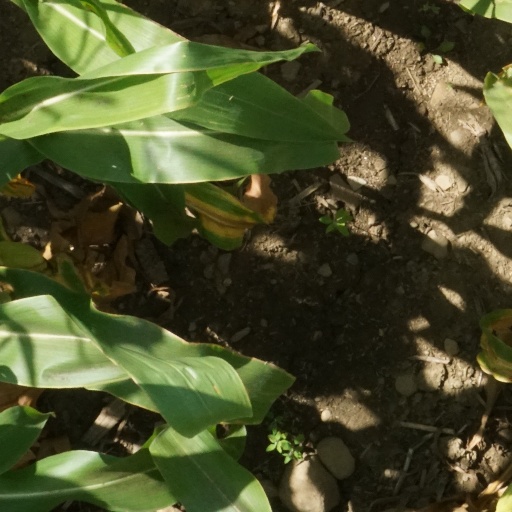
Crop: maize; corn